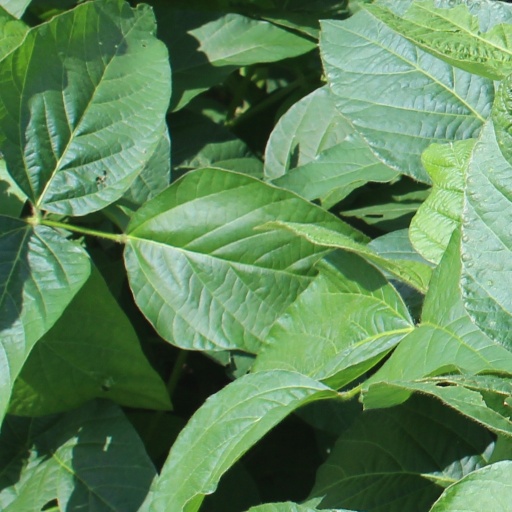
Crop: soybean